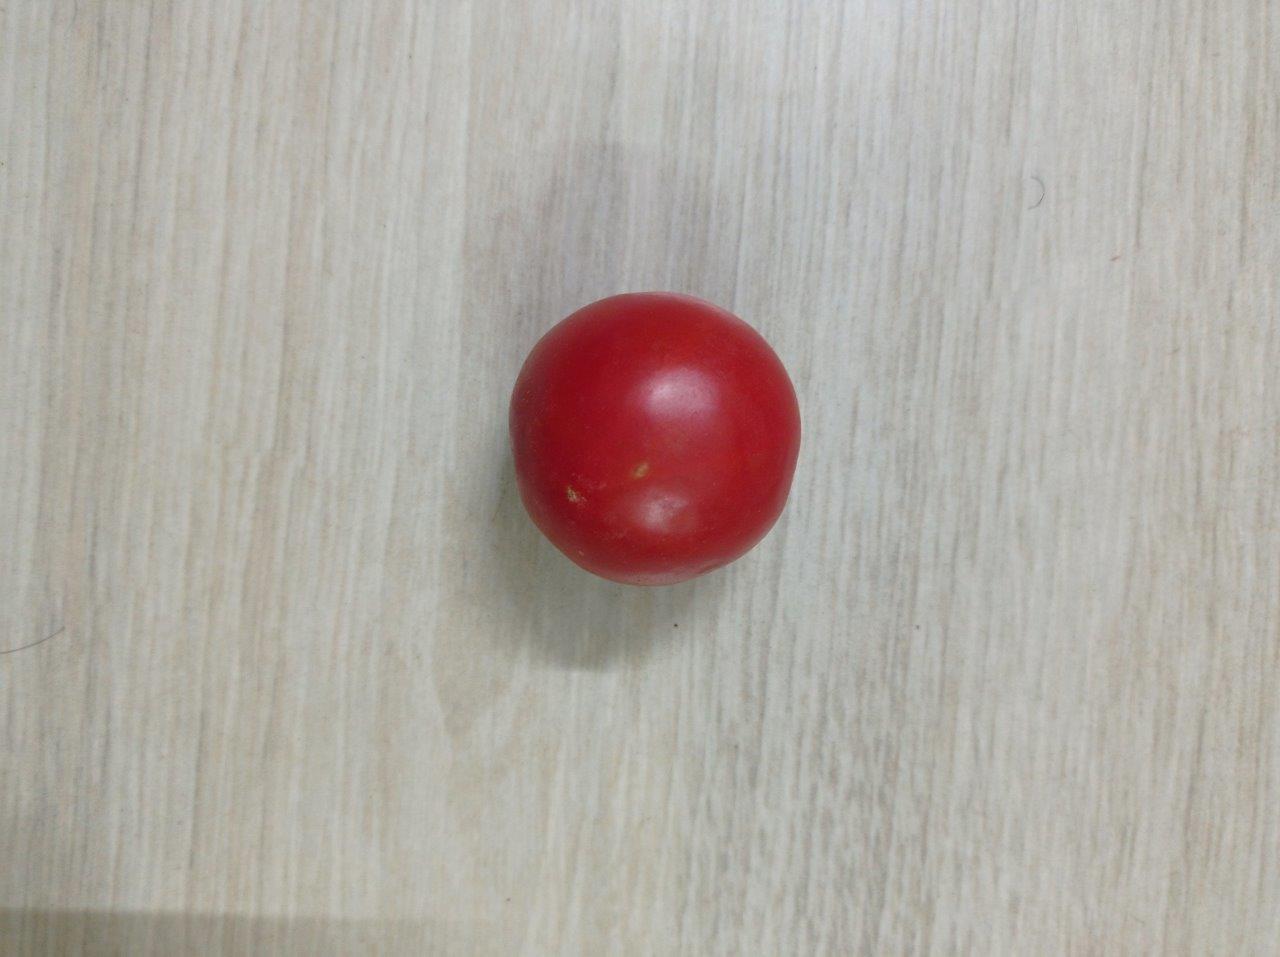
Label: Fresh